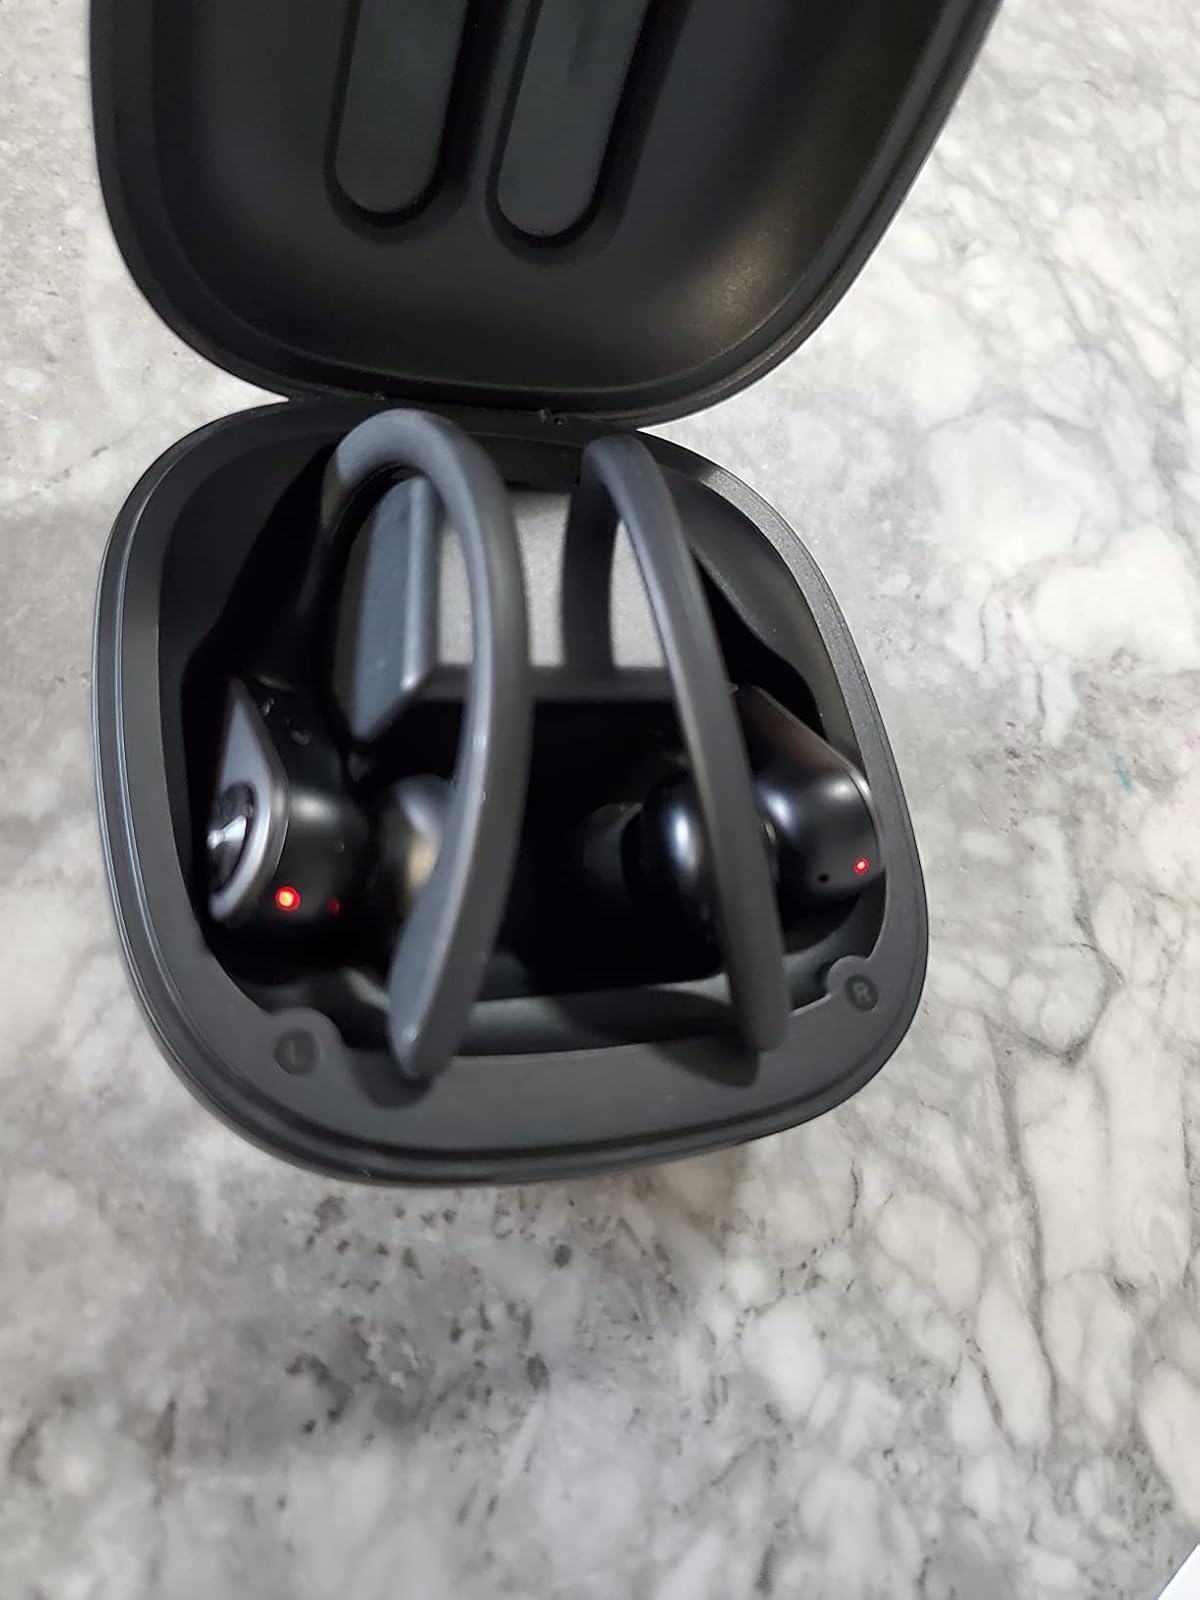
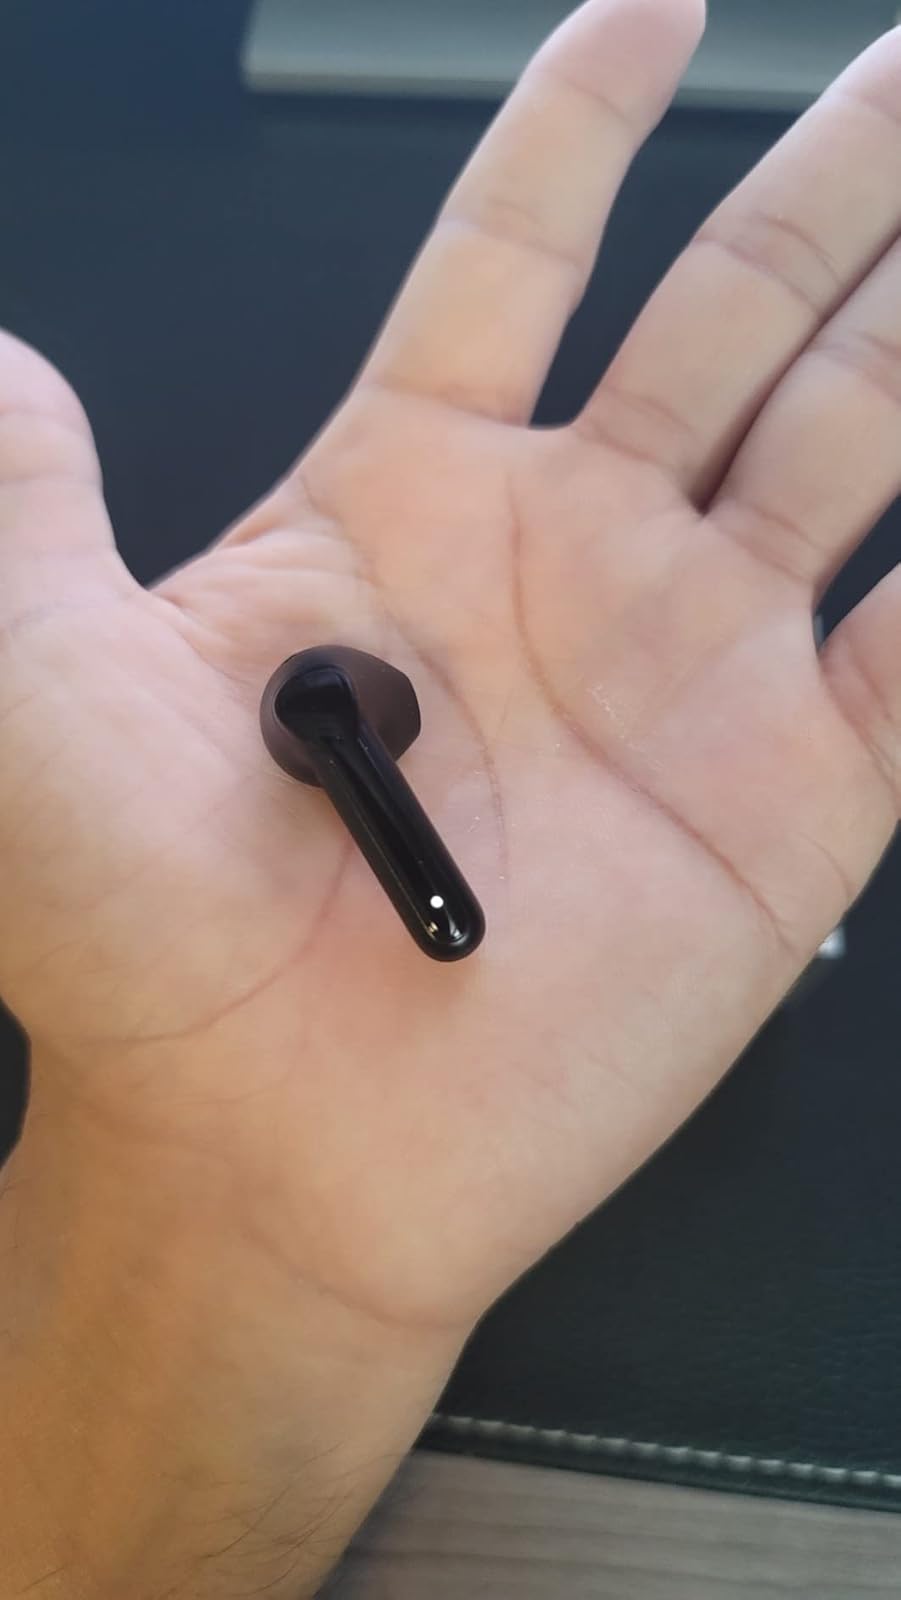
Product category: earbuds
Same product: no